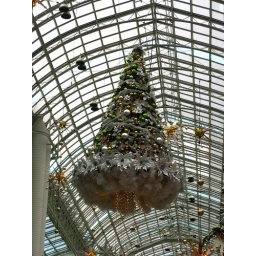
a flying tree in the Eaton Centre